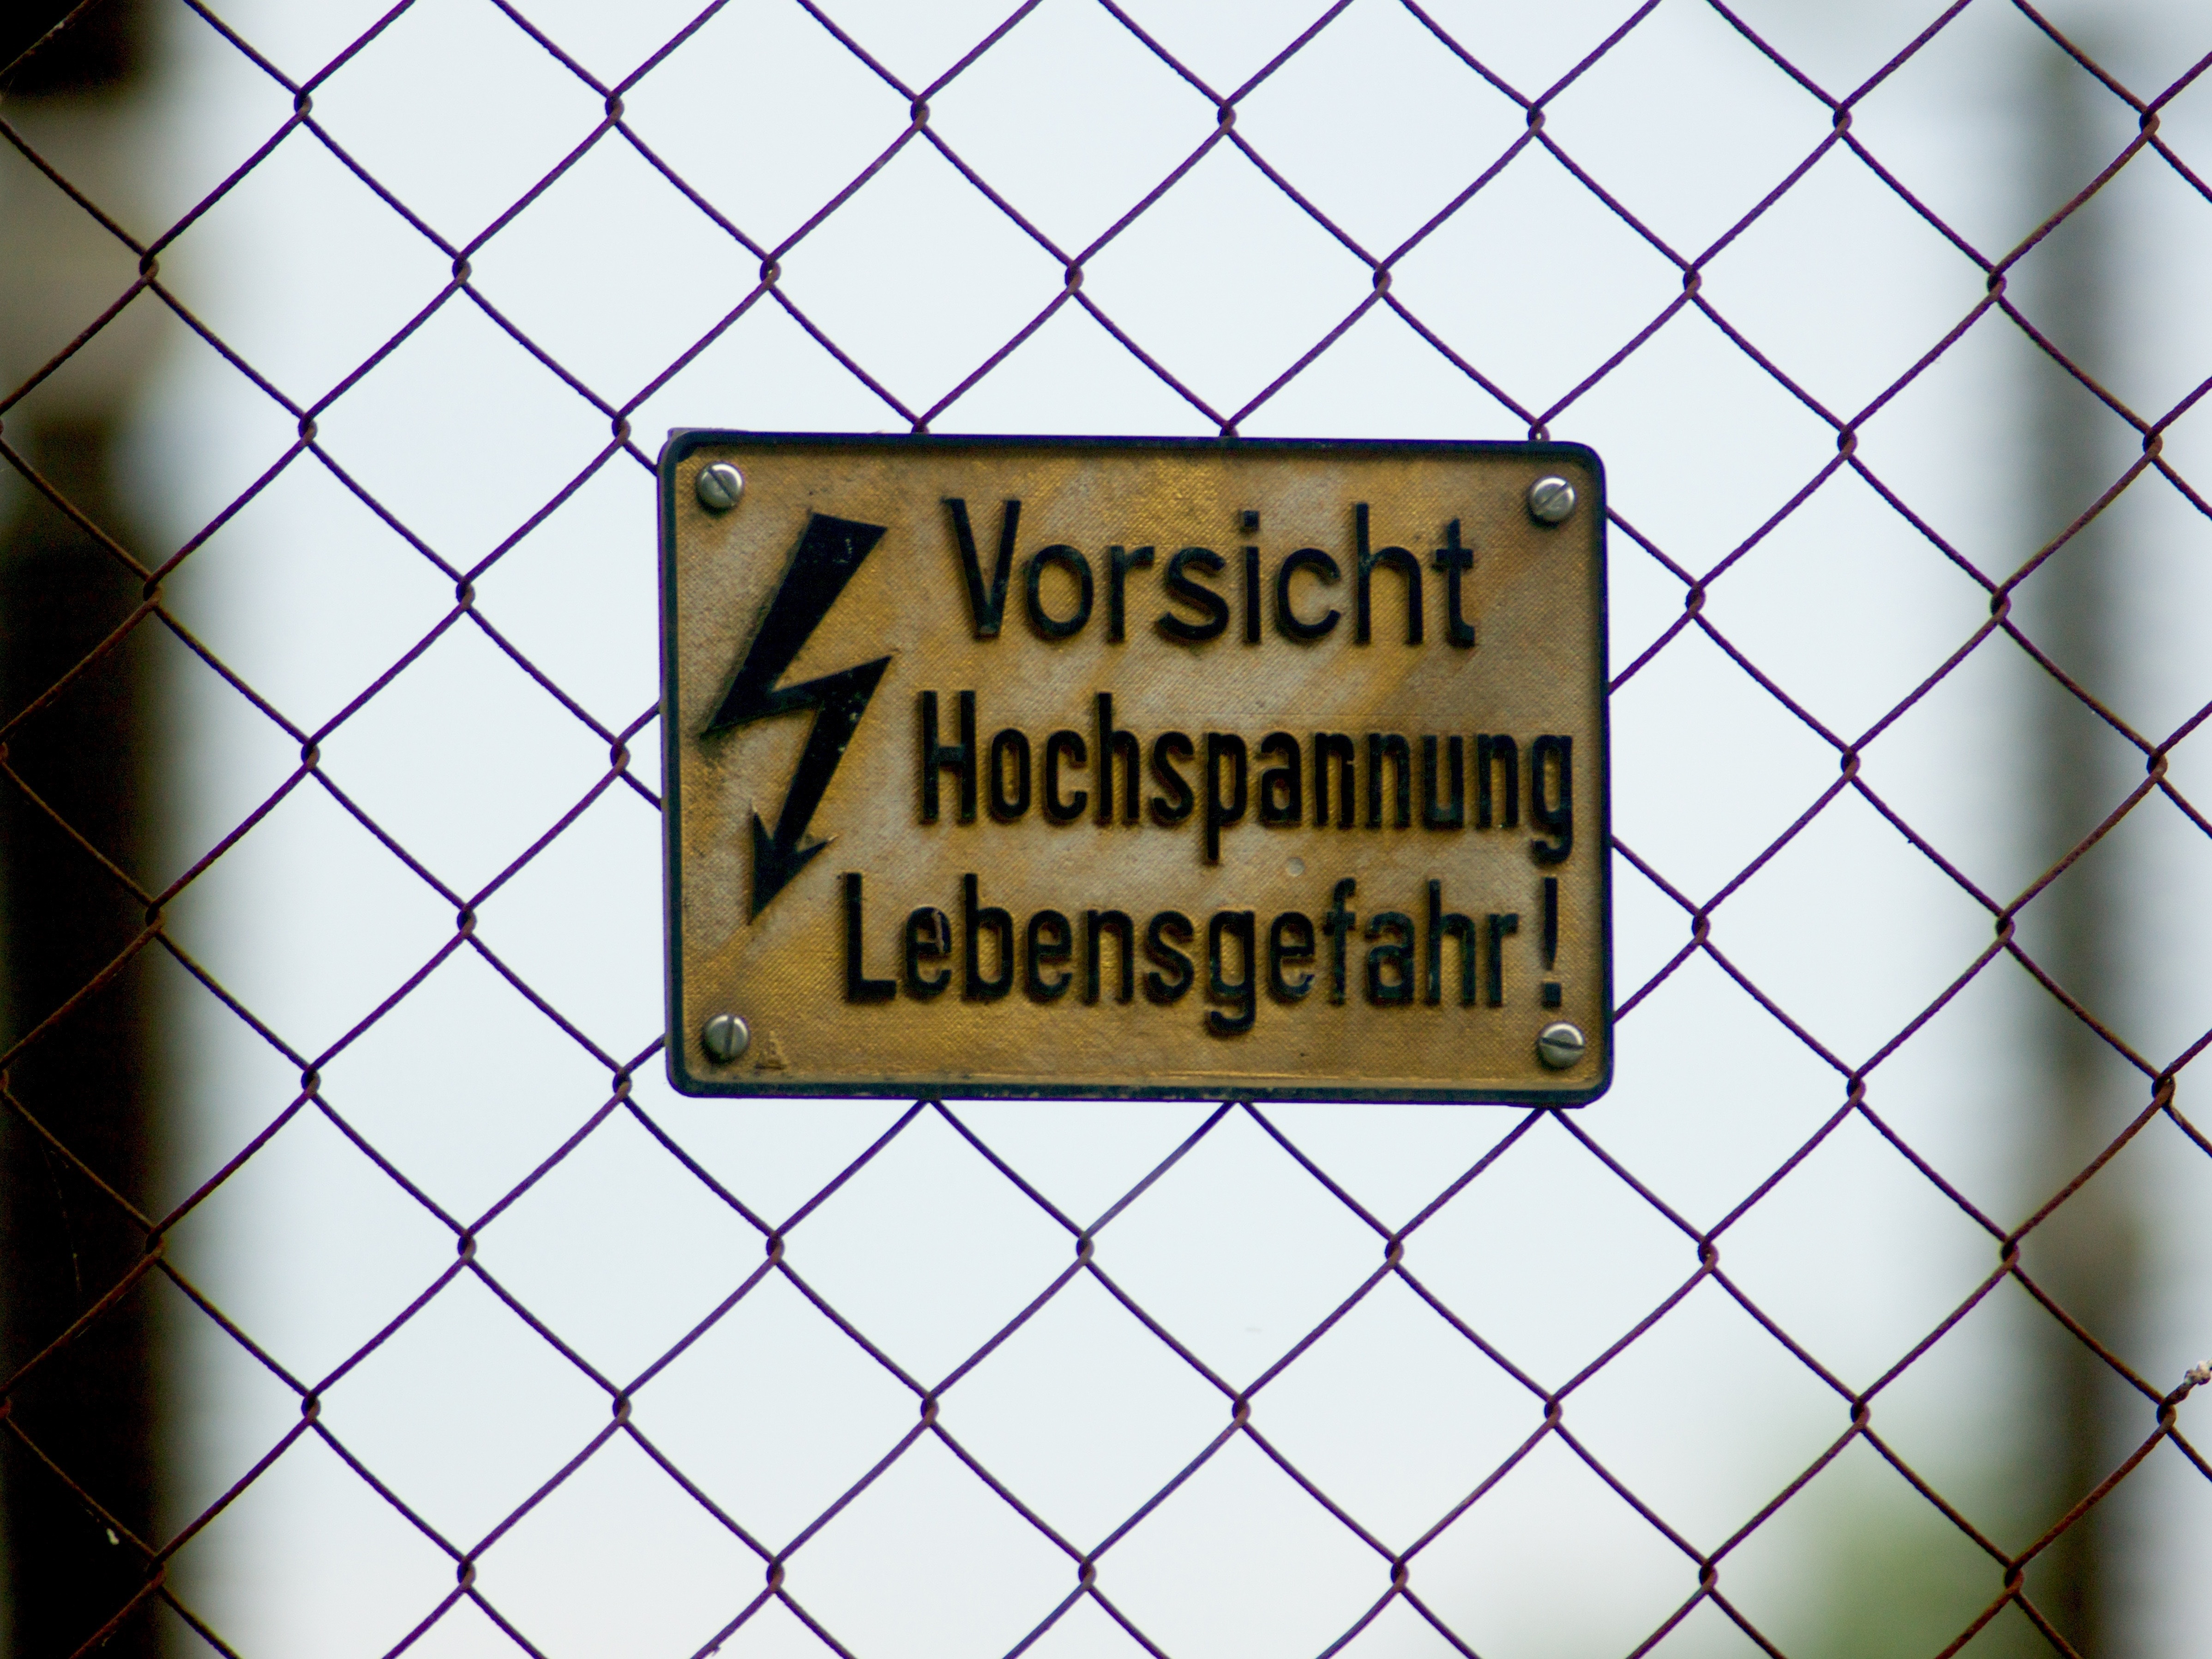
board, number, sign, line, street sign, signage, high voltage, font, art, design, text, grid, warning, shape, danger of death